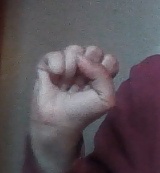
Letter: saad